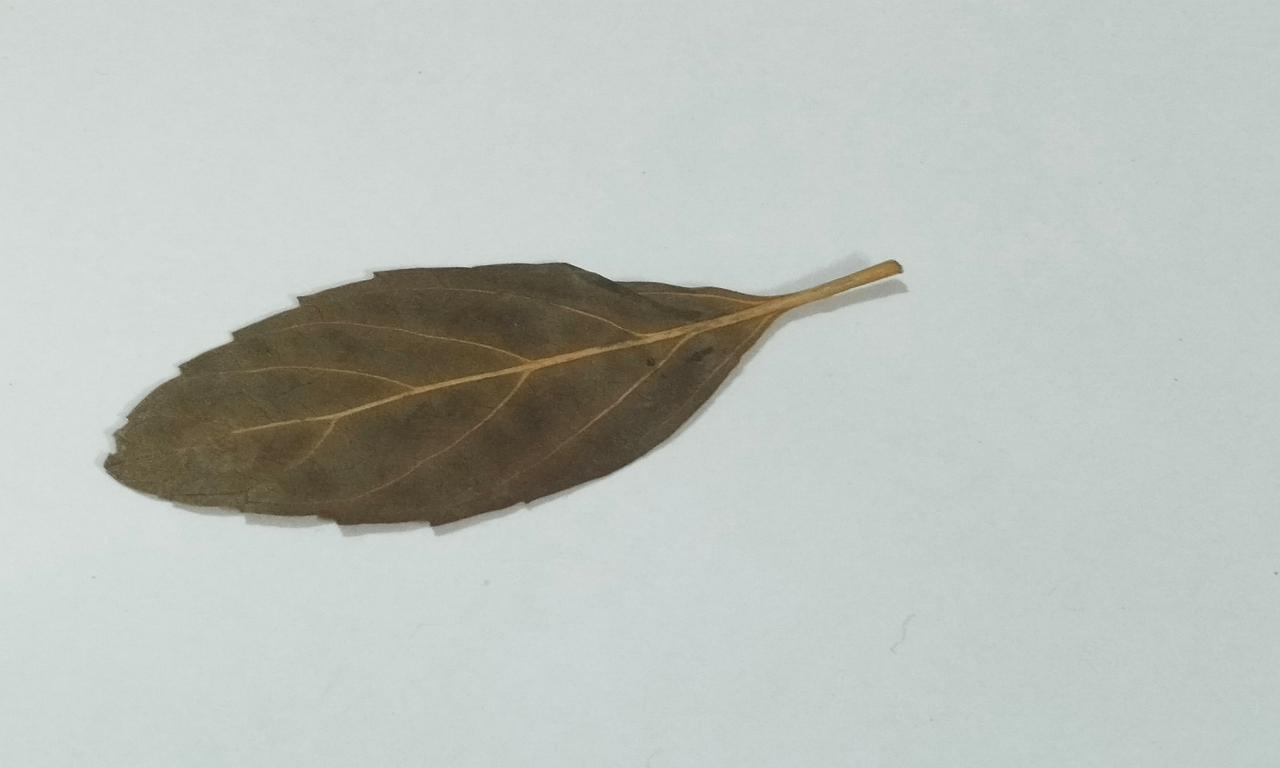
Label: Dried